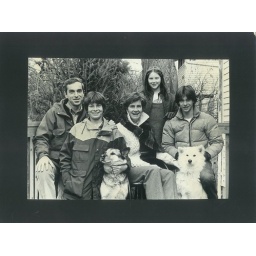
merry christmas! dad, steve, yuck, mom, me, mark and winter in our marshall street house in east lansing, michigan!